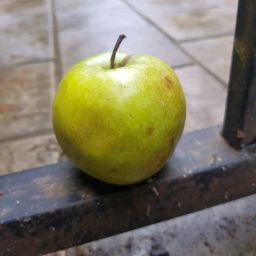
Fruit: Apple
Quality: Good